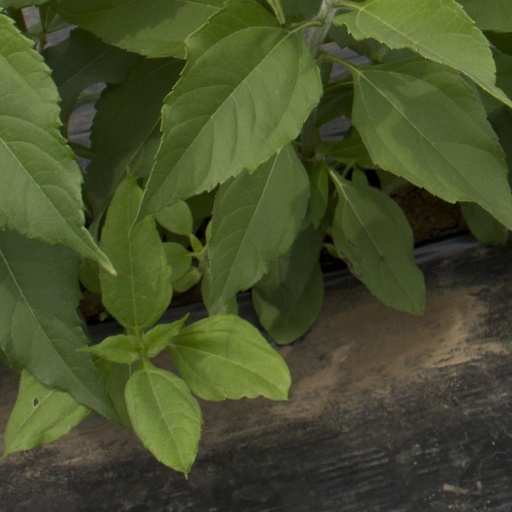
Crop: Jerusalem artichoke